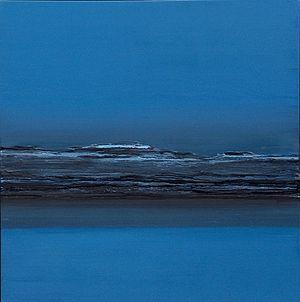
Aristote, abréviation par apocope du nom Aristotélès ou Aristotèle, est un philosophe grec de l'Antiquité. Il est avec Platon, dont il a été le disciple à l'Académie, l'un des penseurs les plus influents que le monde occidental ait connu. Il est aussi l'un des rares à avoir abordé presque tous les domaines de connaissance de son temps : biologie, physique, métaphysique, logique, poétique, politique, rhétorique et de façon ponctuelle l'économie. Chez Aristote, la philosophie est comprise dans un sens plus large : elle est à la fois recherche du savoir pour lui-même, interrogation sur le monde et science des sciences.